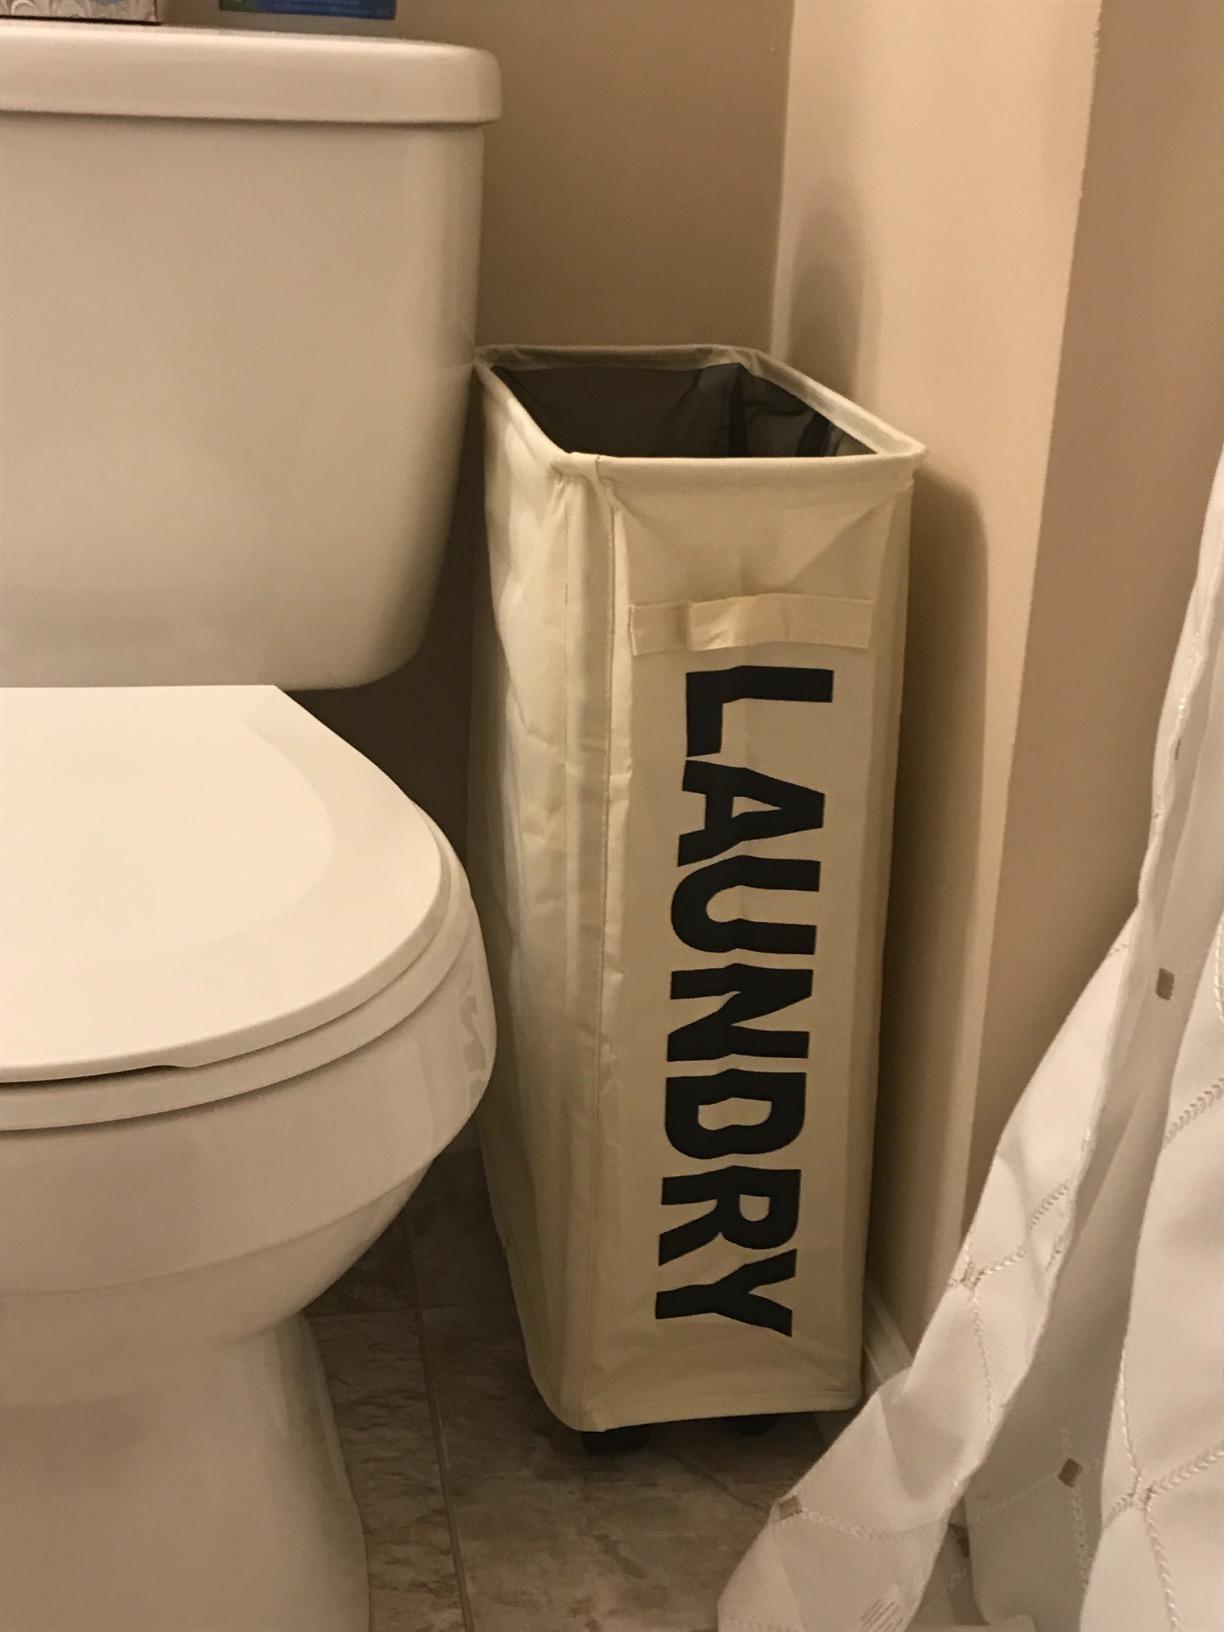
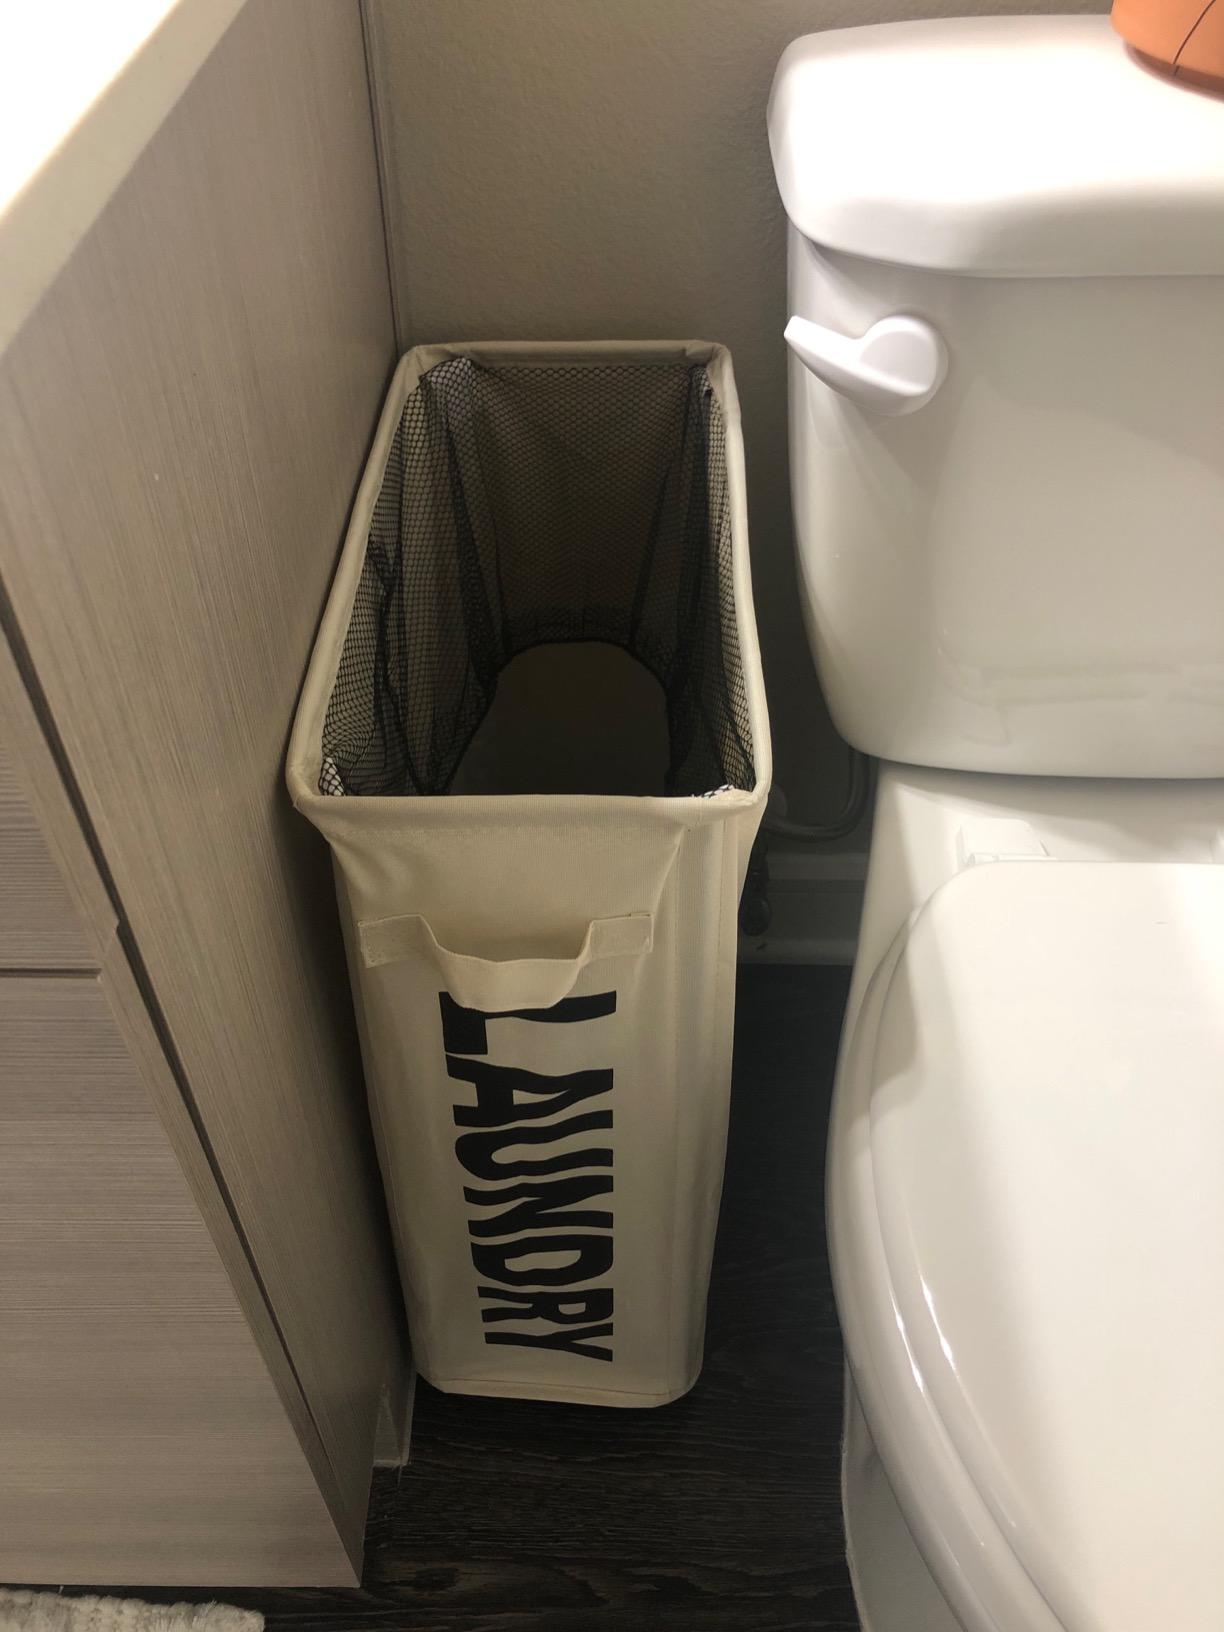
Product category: items_hamper
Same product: yes